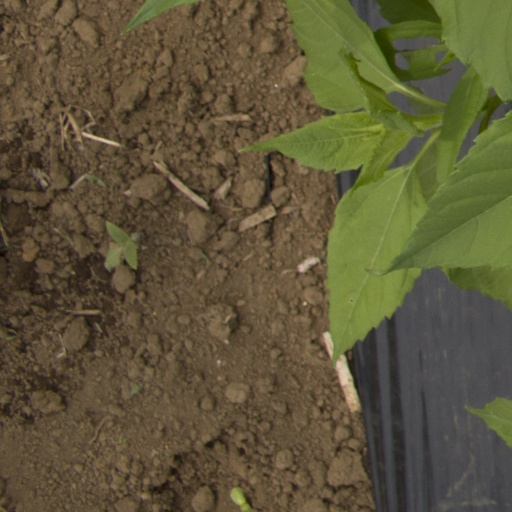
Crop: Jerusalem artichoke